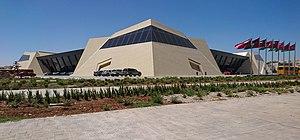
Le Musée royal des chars, est un musée militaire situé à Amman, capitale de la Jordanie. Il est le premier du genre dans le monde arabe et l'un des plus grands musées historiques de chars du monde. Il a été inauguré le 29 janvier 2018.